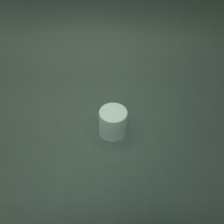
Color: white/transparent
Cap type: standard cap